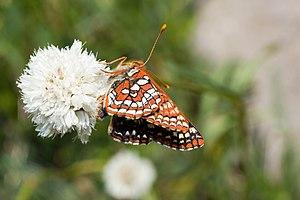
Euphydryas editha est un lépidoptère appartenant à la famille des Nymphalidae, à la sous-famille des Nymphalinae et au genre Euphydryas présent dans l'ouest de l'Amérique du Nord.